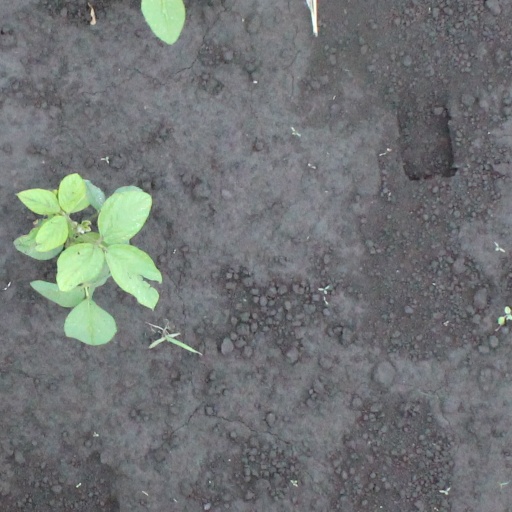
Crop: soybean